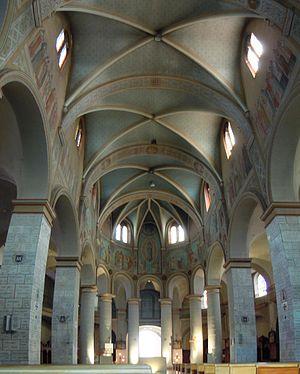
Basilique Notre-Dame de Bon Secours: nef - Lablachère - Ardèche - France
La basilique Notre-Dame-de-Bon-Secours est une église du XIXᵉ siècle située sur la commune de Lablachère dans le département de l'Ardèche.